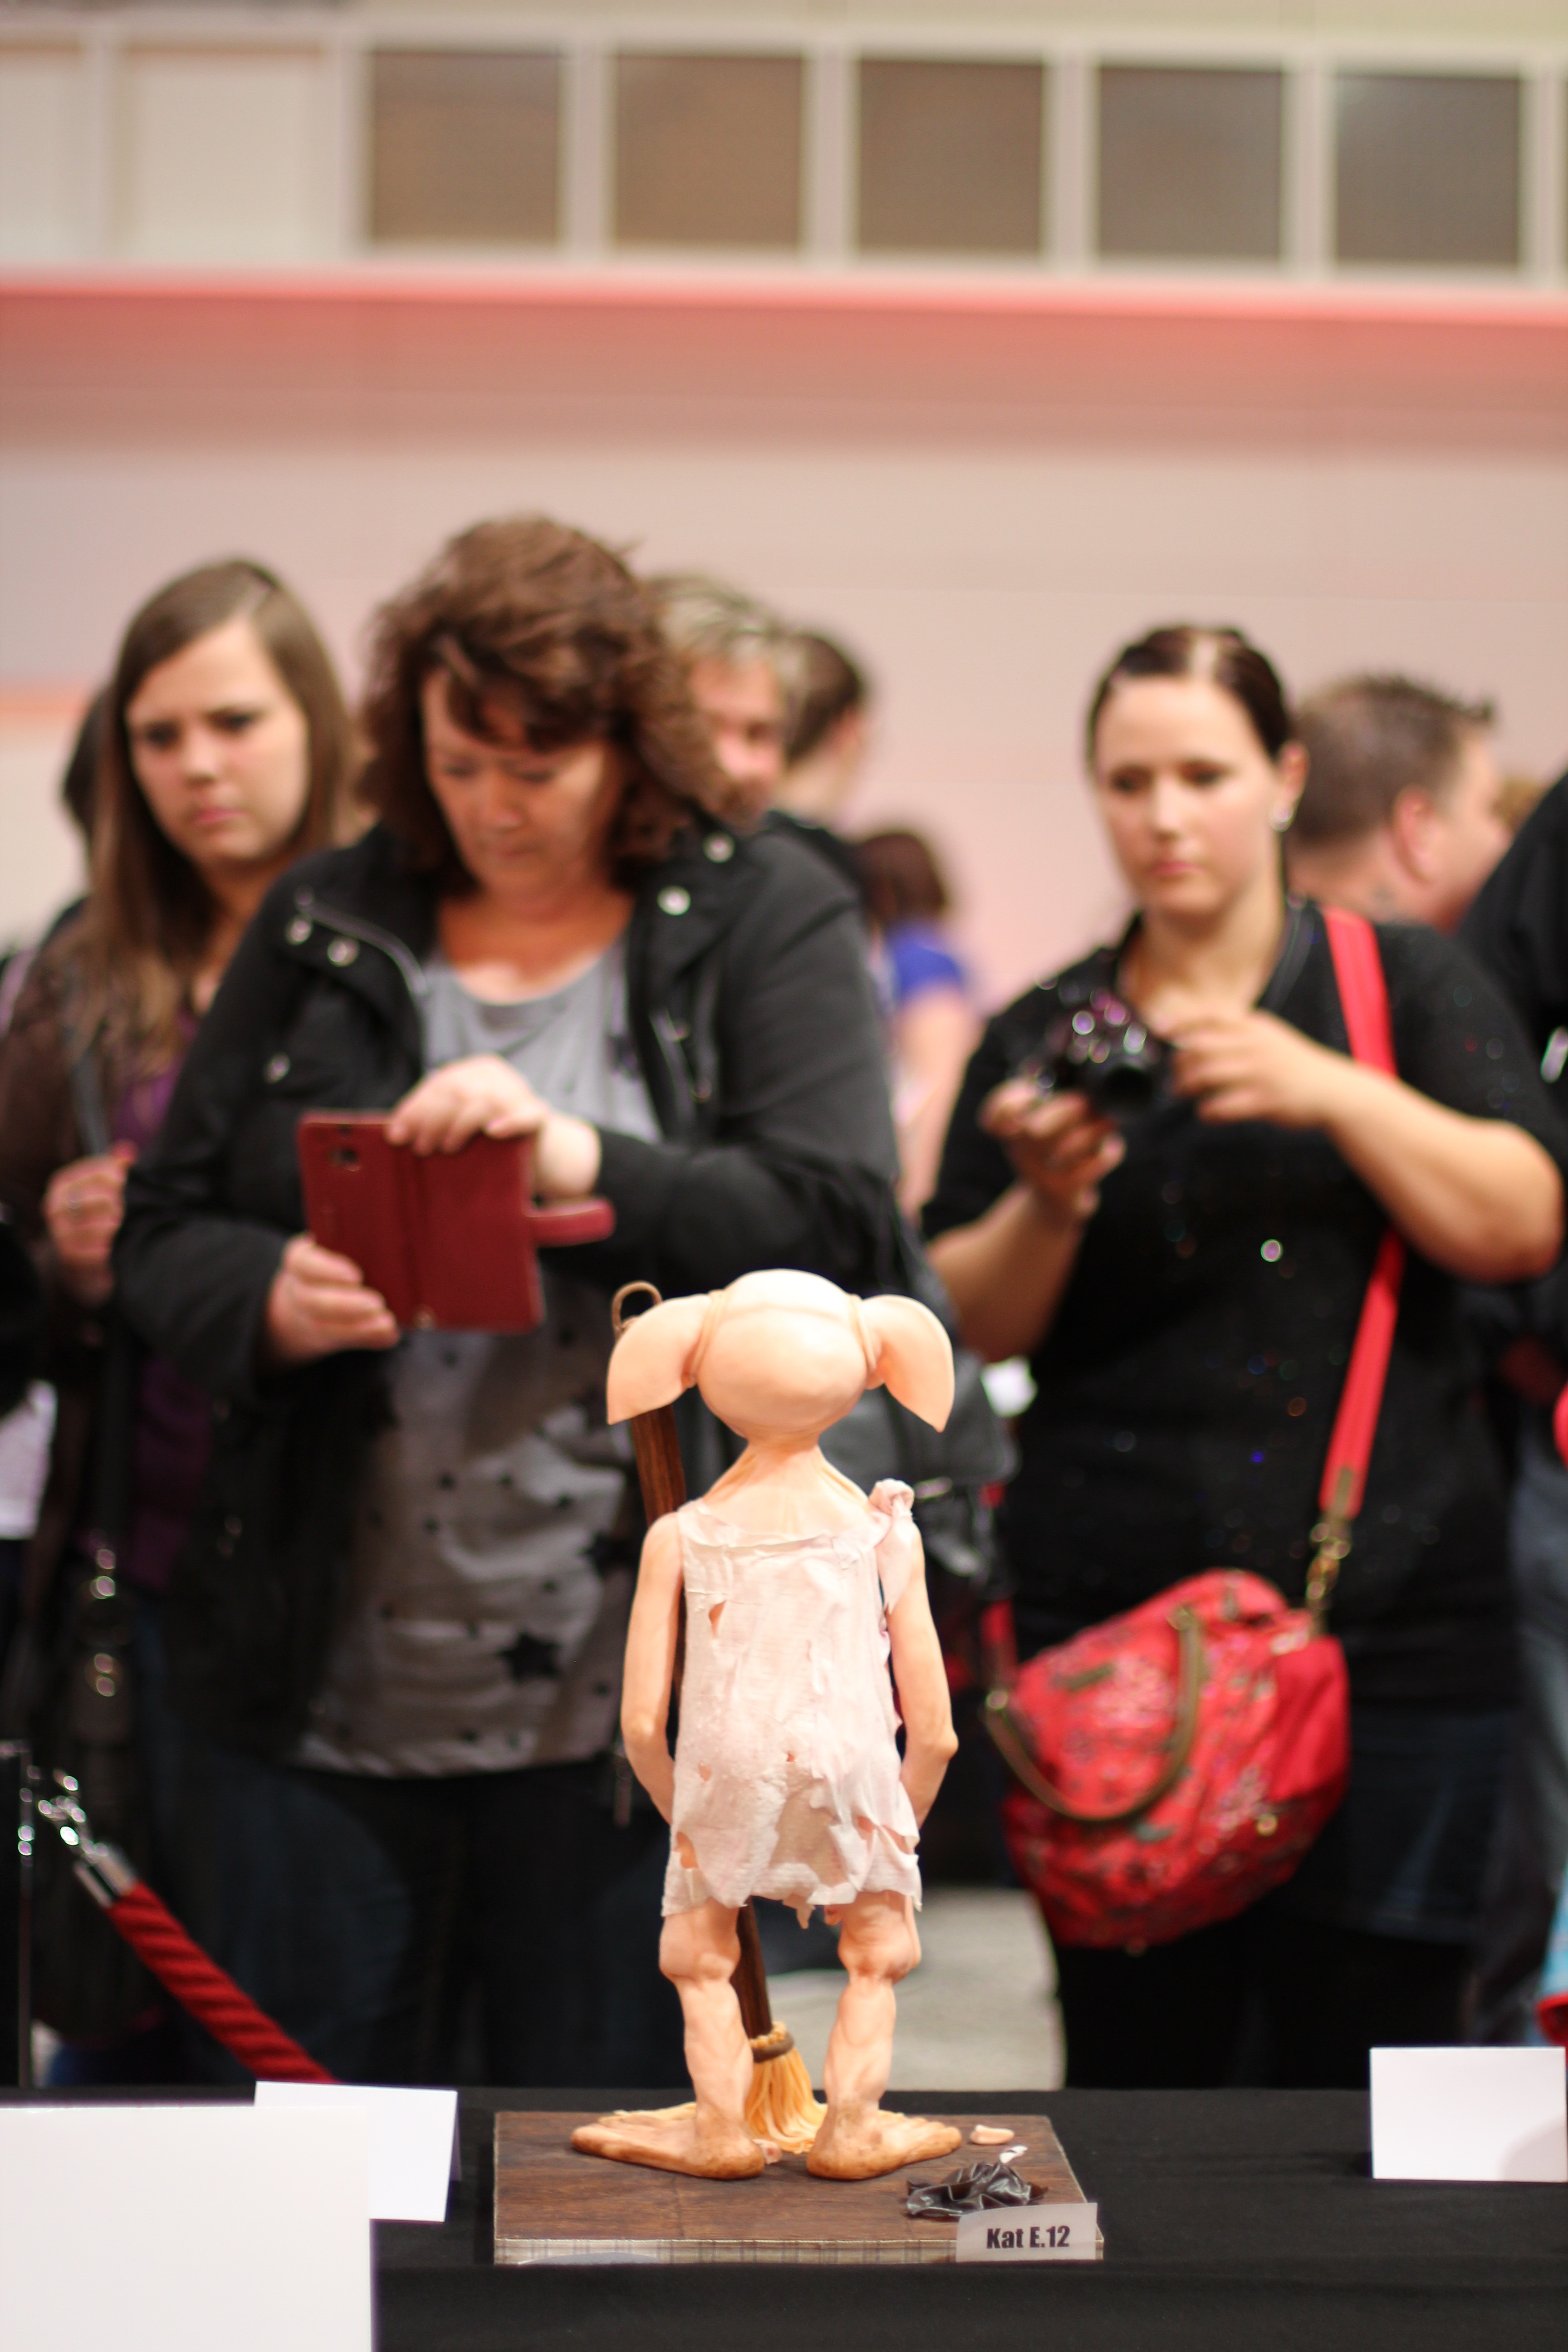
fashion, harry potter, tourists, sock, convention, eleven, dobby, fashion show